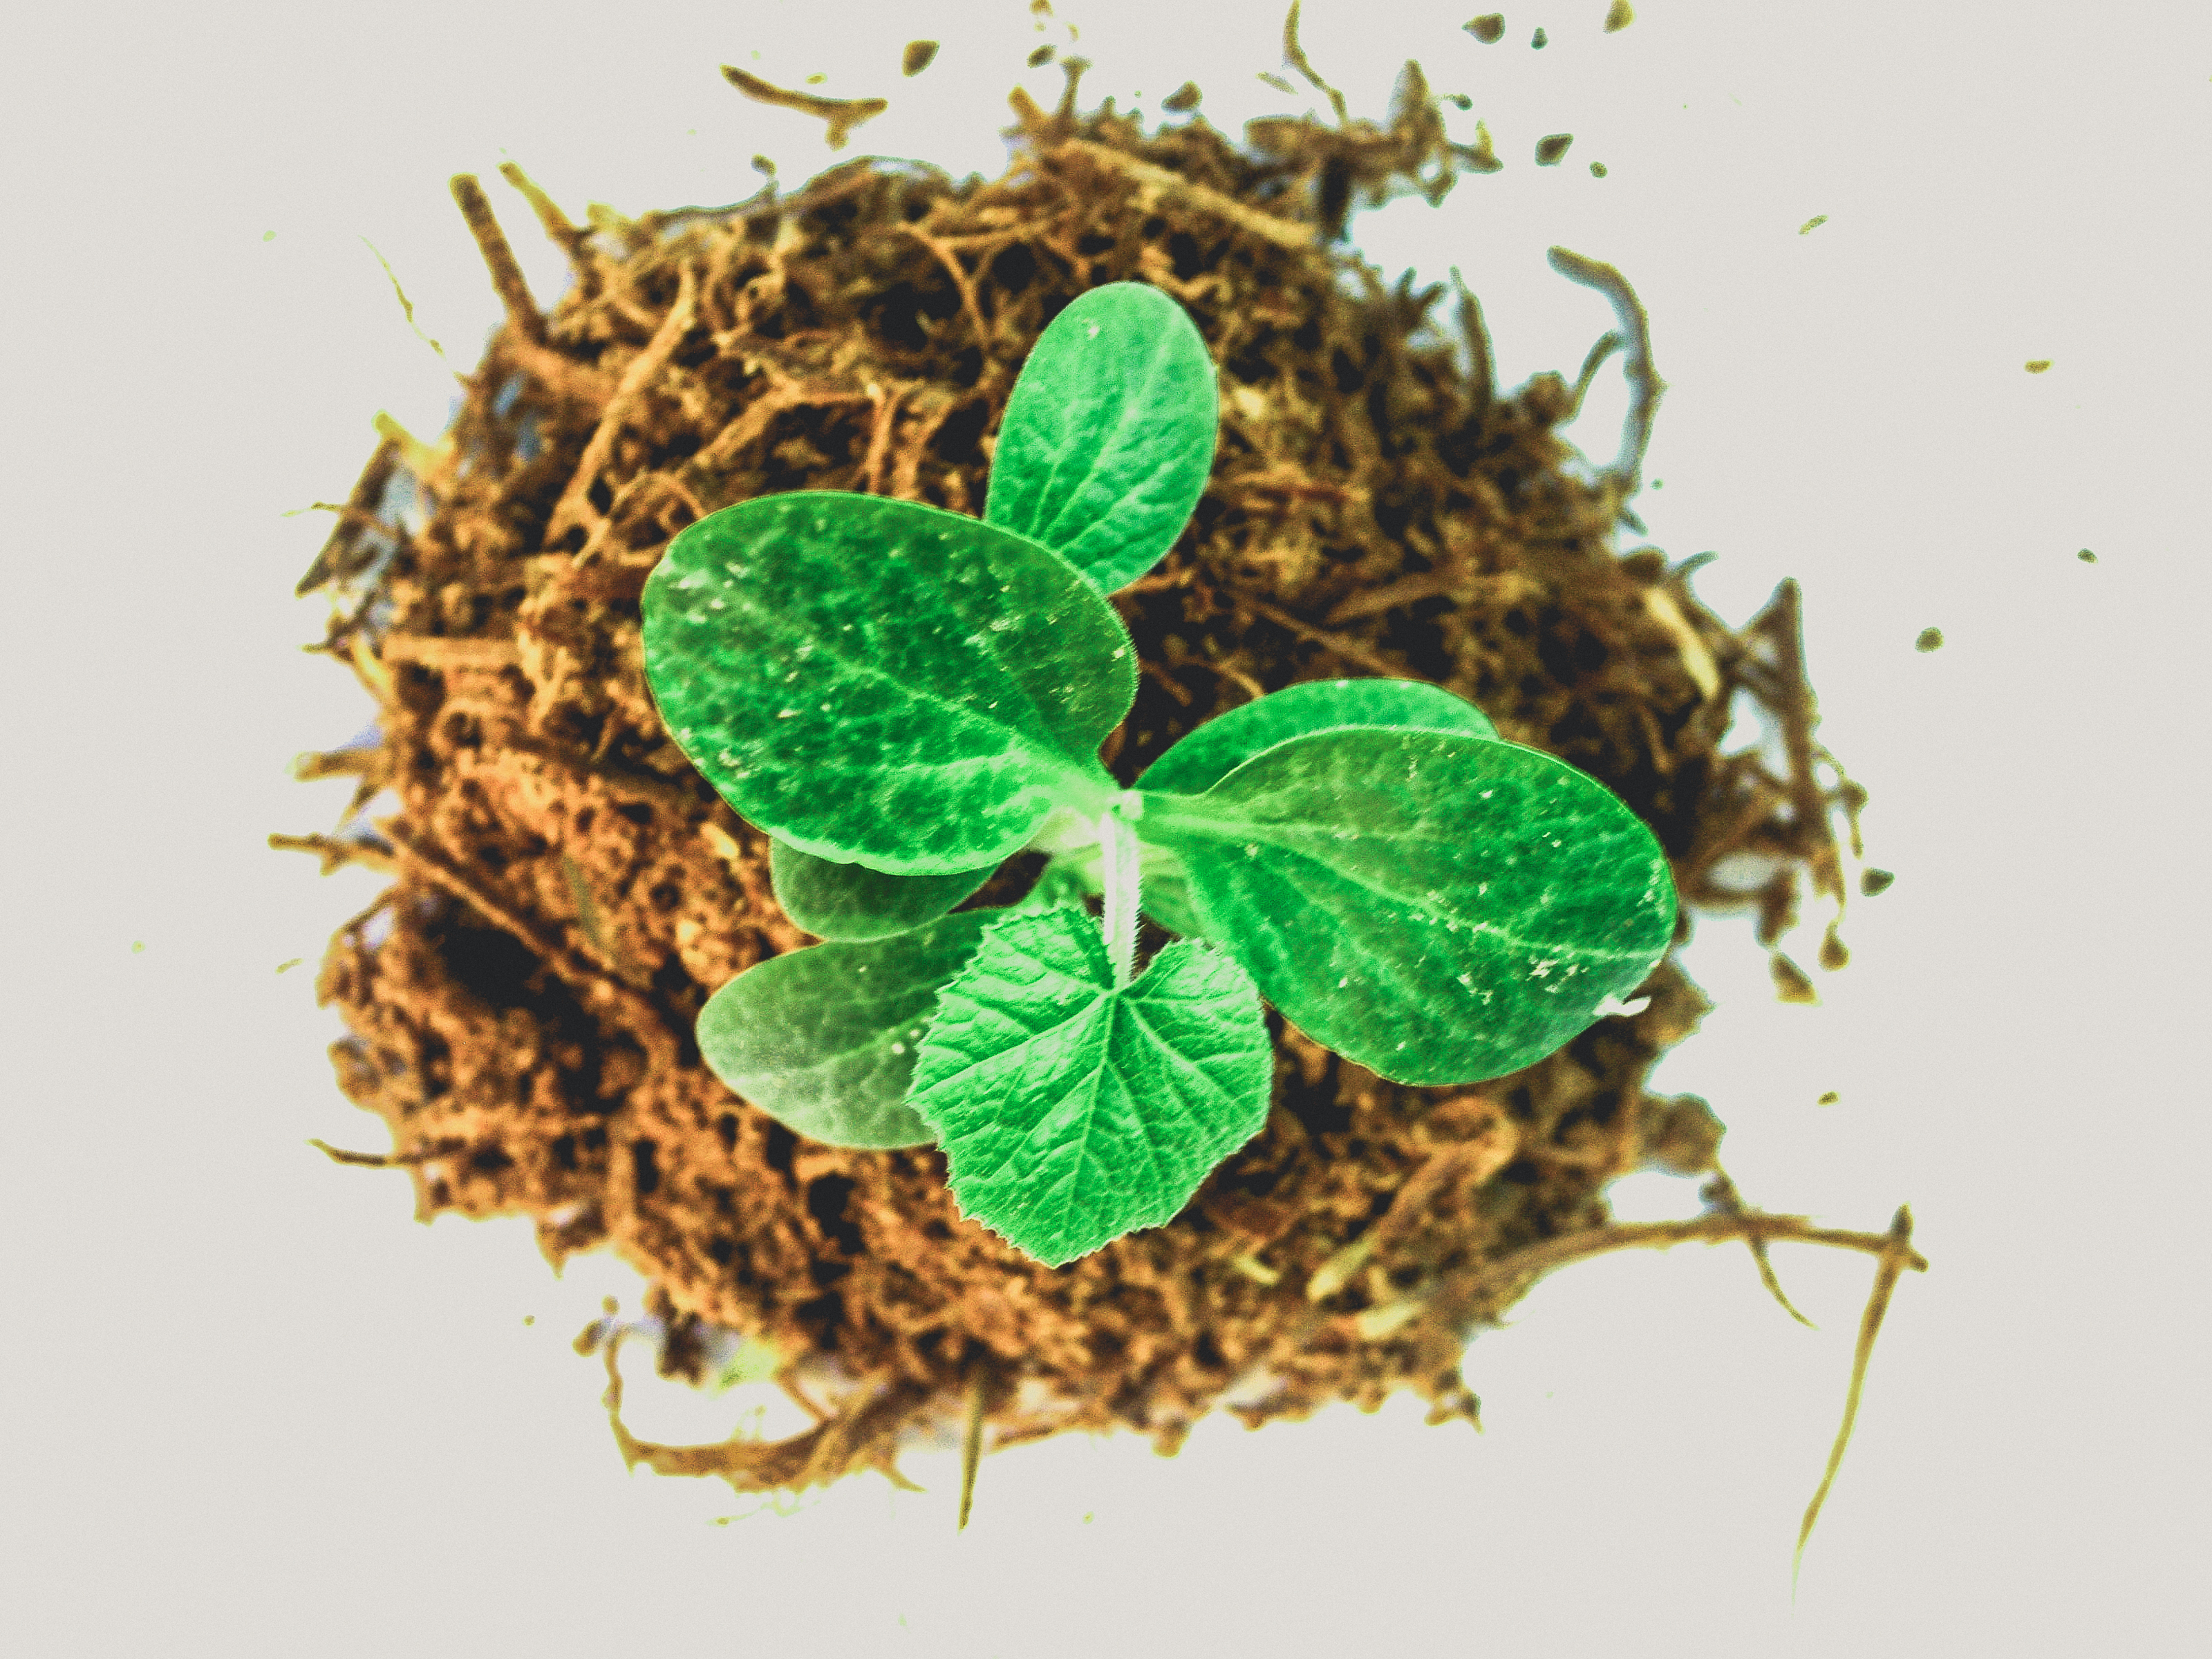
spring, leaf, growth, tree, green, seedling, nature, plant, growing, life, small, gardening, sprout, fresh, agriculture, botany, environmental, ecology, young, sapling, soil, dirt, concept, garden, seed, new, background, land, root, stem, flowerpot, herb